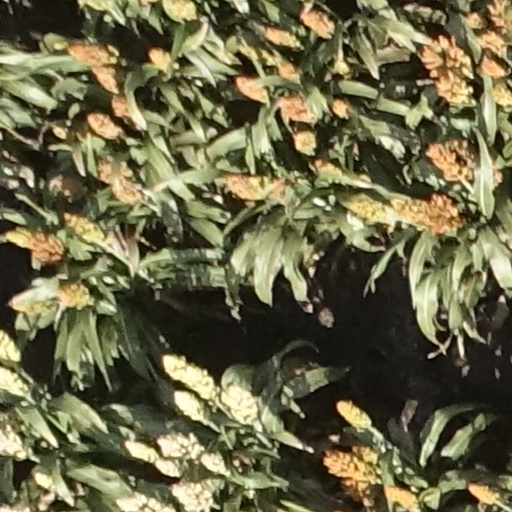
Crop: sorghum